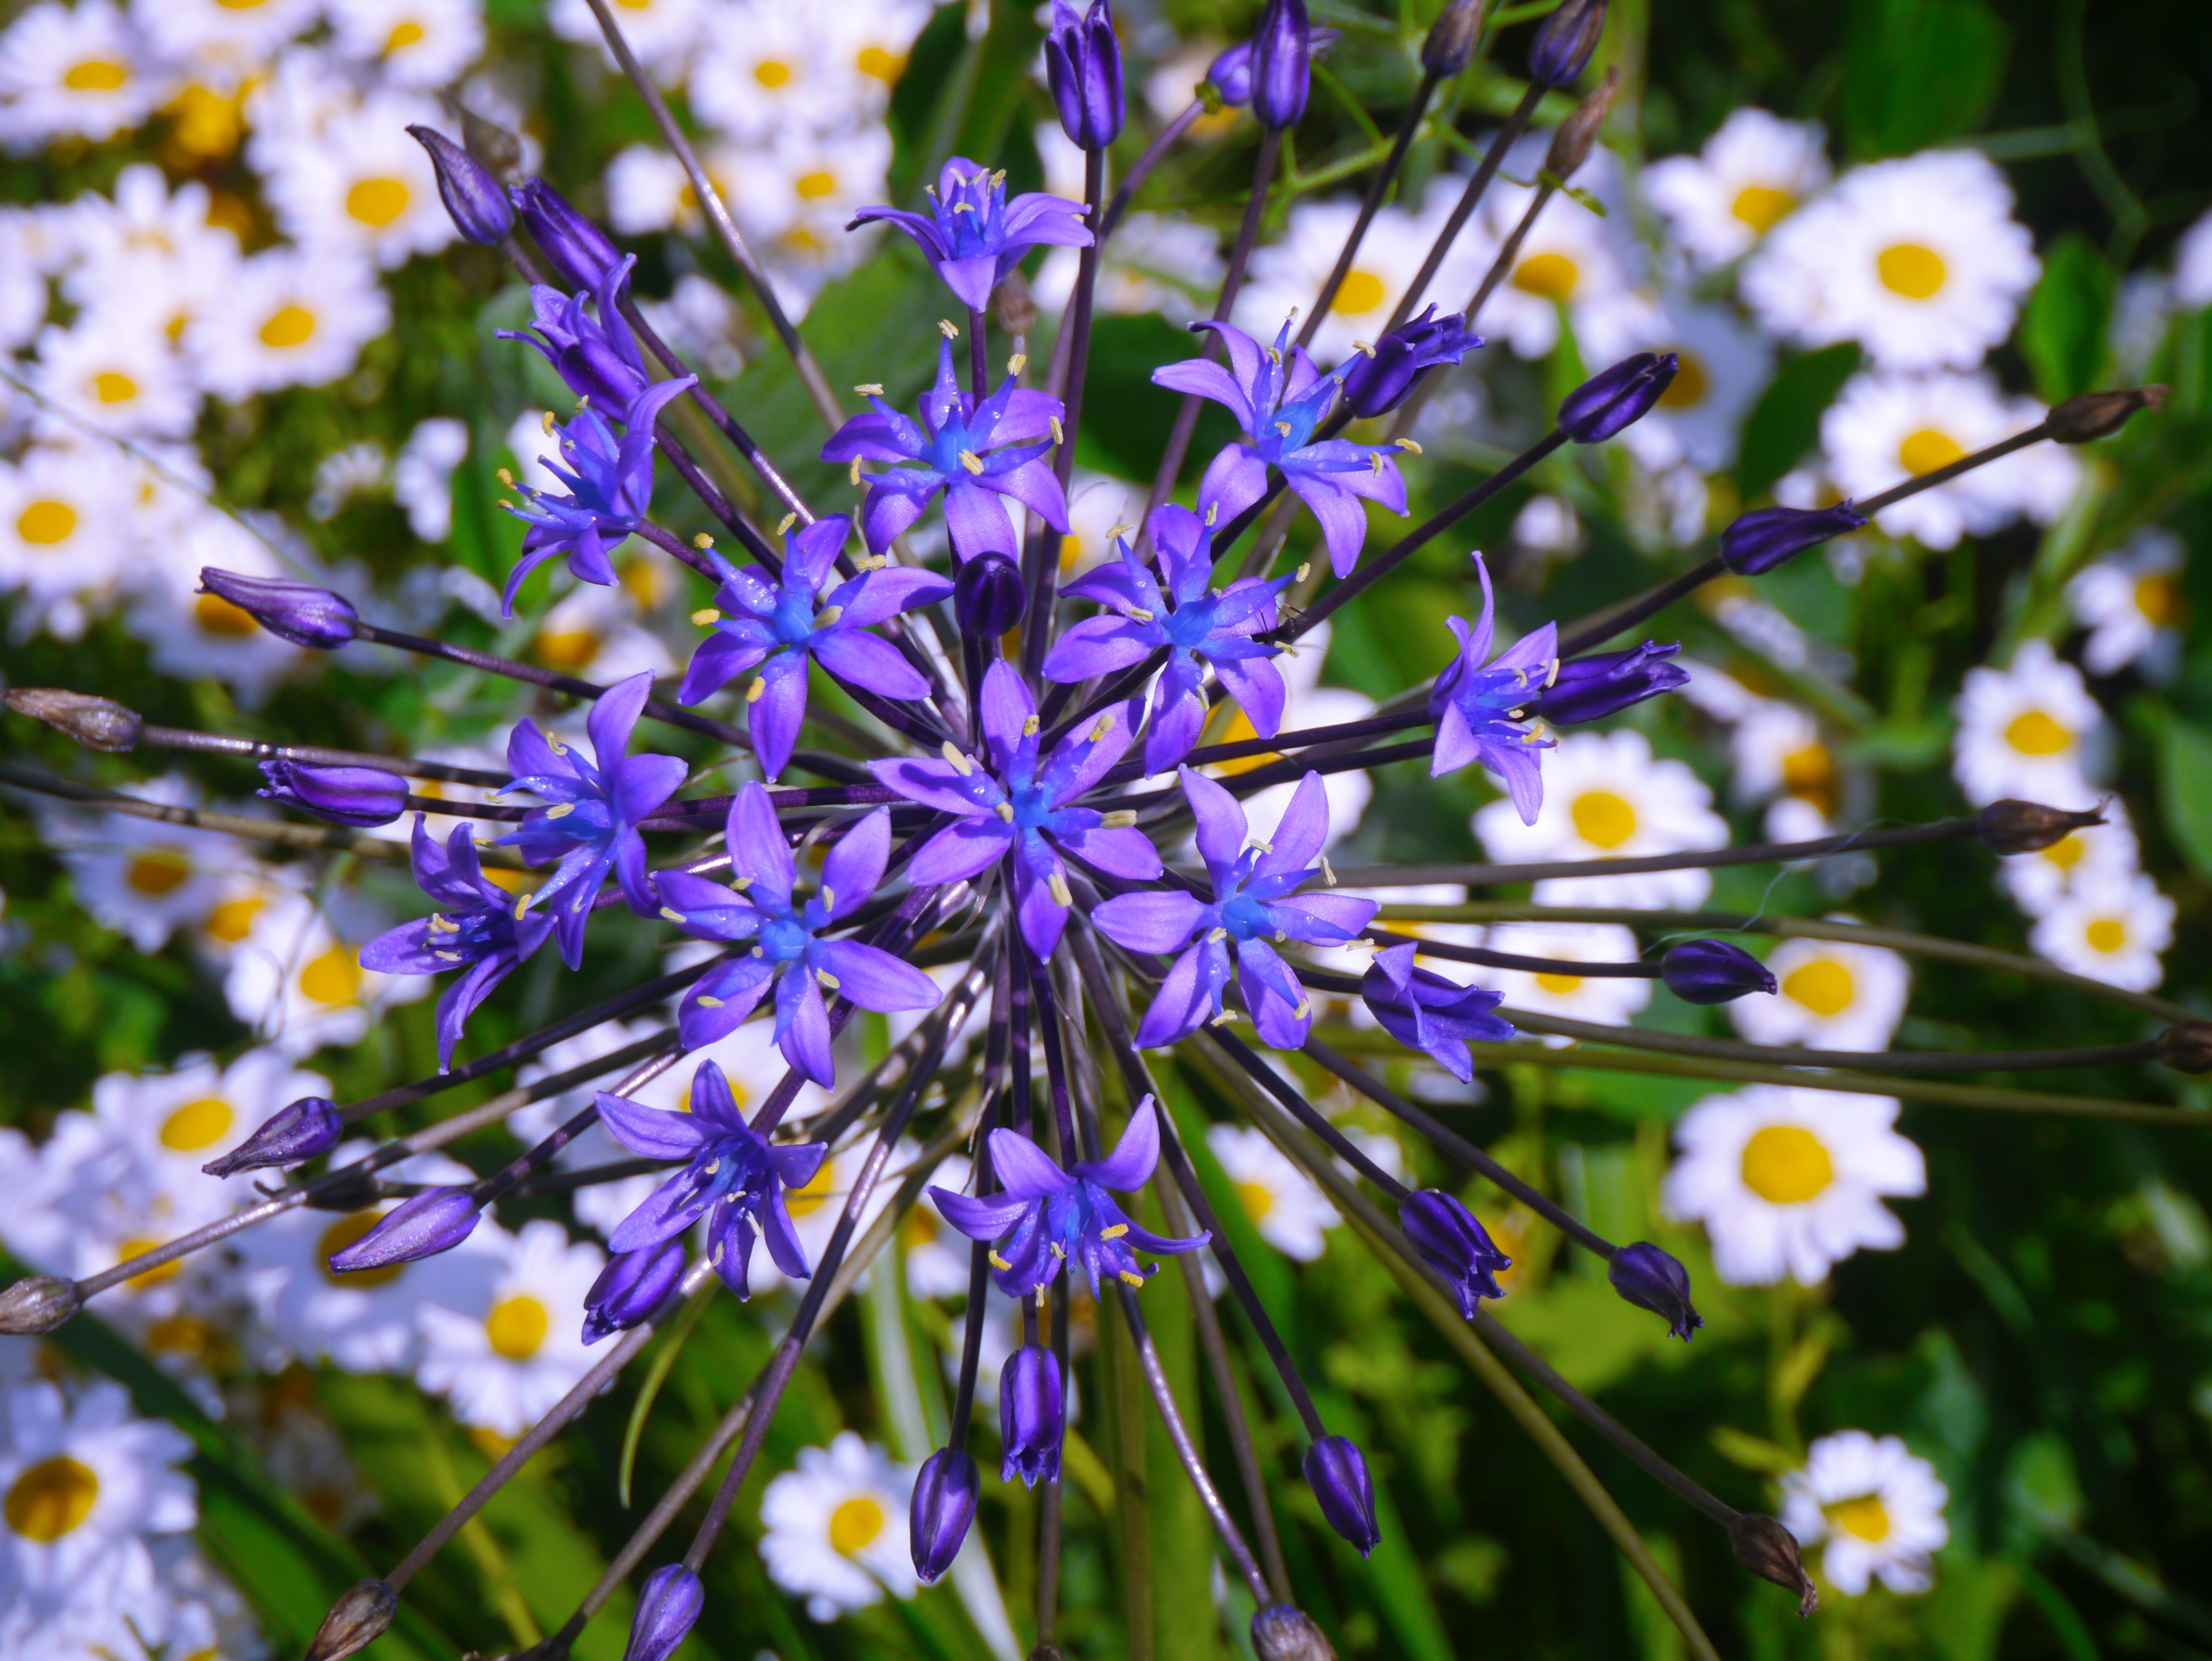
nature, grass, branch, blossom, plant, white, meadow, leaf, flower, purple, daisy, food, green, herb, produce, vegetable, botany, garden, japan, flora, wildflower, flowers, flower bed, aster, yokohama, chicory, kanagawa japan, huang, macro photography, radial, flowering plant, fee station, antomasako, horizontal horizontal road, land plant, leaf vegetable